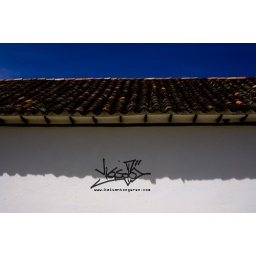
A traditional colonial town wall with a clay shingle roof in Colombia South America, with a blue sky in the background.